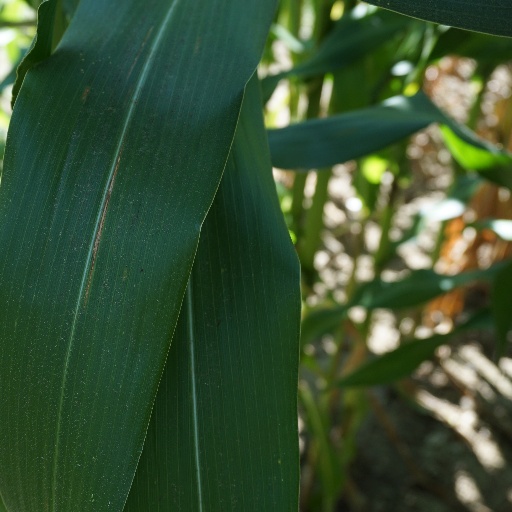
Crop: maize; corn